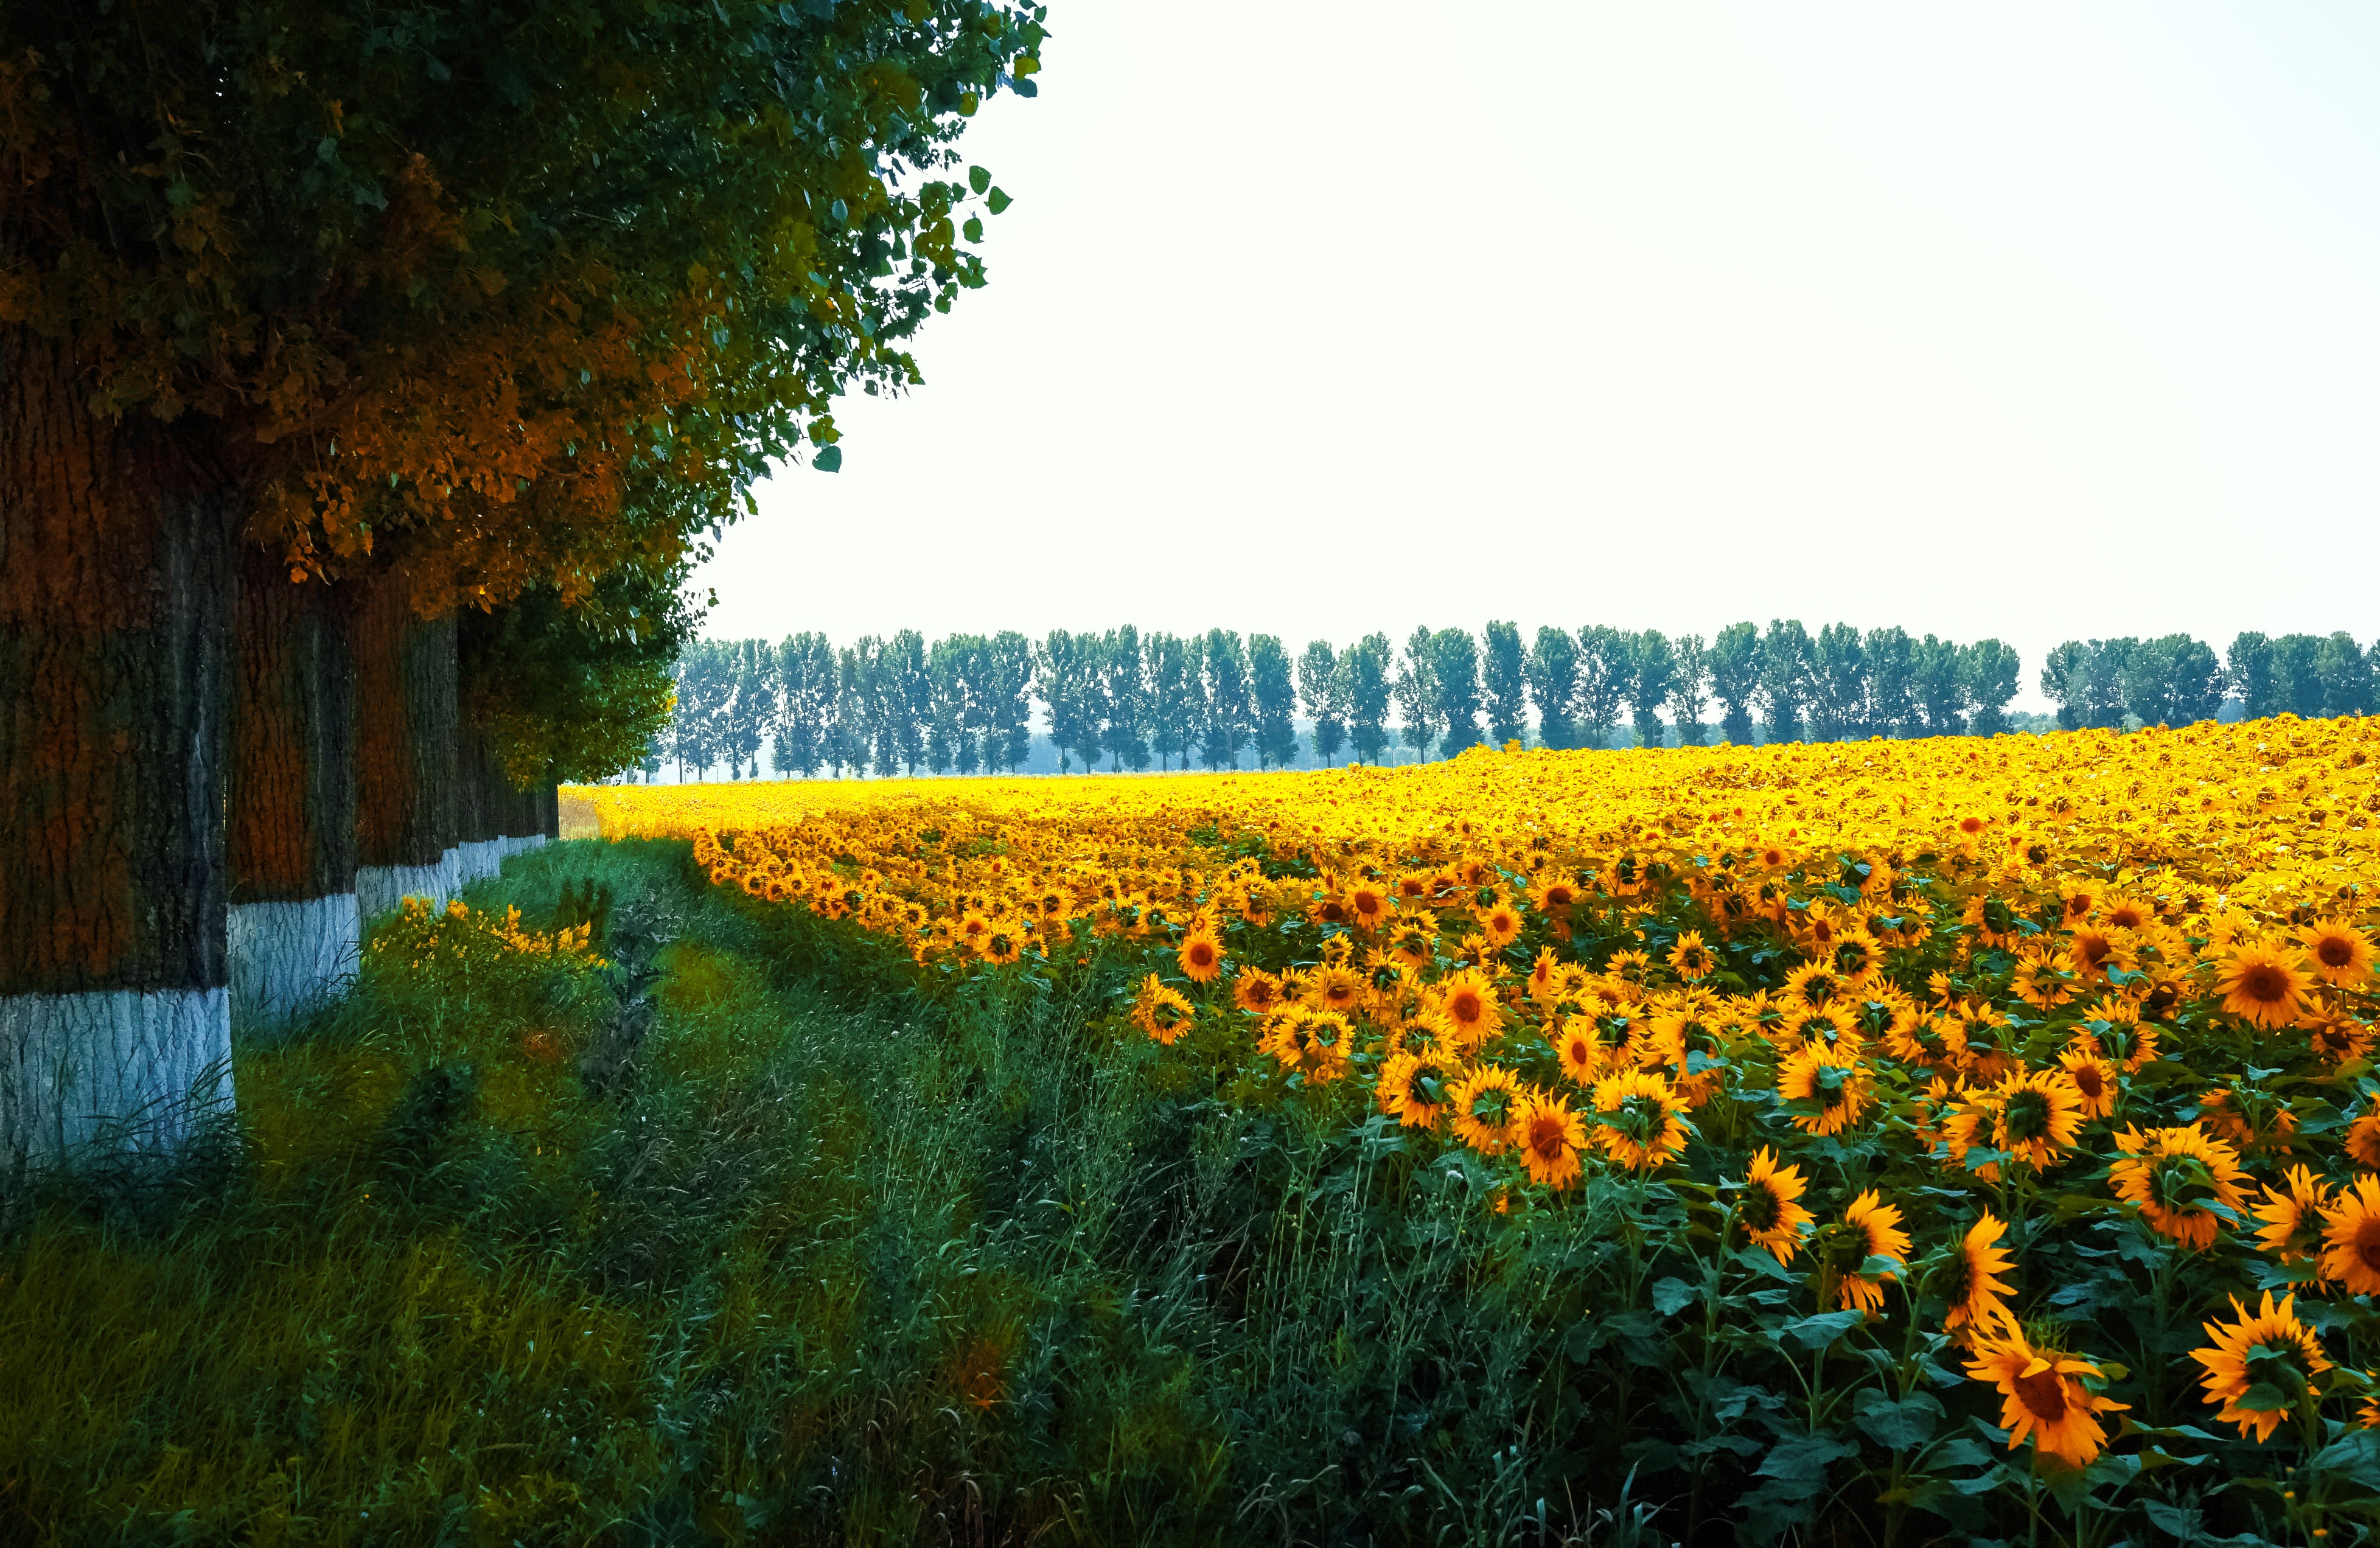
landscape, tree, nature, outdoor, plant, field, meadow, sunlight, morning, leaf, flower, land, natural, autumn, yellow, agriculture, flora, season, sunflower, wildflower, sunflowers, rural area, flowering plant, daisy family, nature landscape, land plant